Right-libertarianism

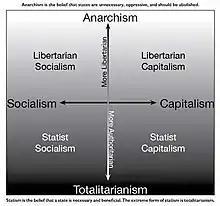
An economic group diagram in which right-libertarianism falls within libertarian capitalism as right-libertarians oppose state capitalism, supporting instead "laissez-faire" economics within capitalism

People described as being "left-libertarian" or "right-libertarian" generally tend to call themselves simply "libertarians" and refer to their philosophy as "libertarianism". In light of this, some authors and political scientists classify the forms of libertarianism into two groups, namely left-libertarianism and right-libertarianism, to distinguish libertarian views on the nature of property and capital.